Neolithic

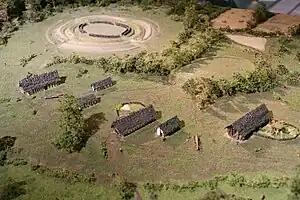
Model of a Linear Pottery culture settlement, showing longhouses, circular enclosures, and fields

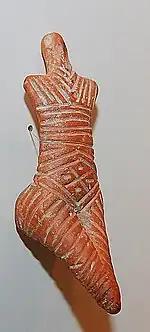
Anthropomorphic Neolithic ceramic figurine

In southeast Europe agrarian societies first appeared in the 7th millennium BC, attested by one of the earliest farming sites of Europe, discovered in Vashtëmi, southeastern Albania and dating back to 6500 BC. In most of Western Europe in followed over the next two thousand years, but in some parts of Northwest Europe it is much later, lasting just under 3,000 years from c. 4500 BC–1700 BC. Recent advances in archaeogenetics have confirmed that the spread of agriculture from the Middle East to Europe was strongly correlated with the migration of early farmers from Anatolia about 9,000 years ago, and was not just a cultural exchange.